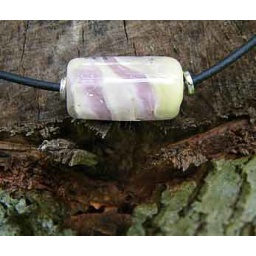
Pale pink and creamy yellow with silver flecks in a lampwork tube bead.